HPV-positive oropharyngeal cancer

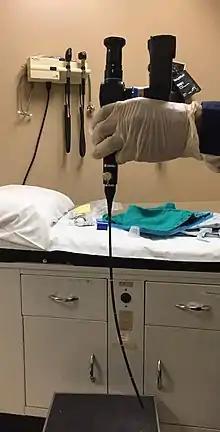
Photo of rhinoscope used to visualise the oropharynx through the nose

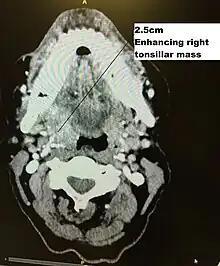
CT Scan of right tonsil cancer

Initial diagnosis requires visualisation of the tumour either through the mouth or endoscopically through the nose using a rhinoscope, illustrated to the right, followed by biopsy.